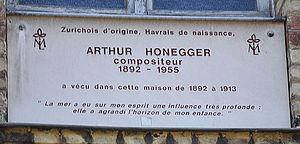
Le Havre (Seine-Maritime, 76)
Arthur Honegger, né au Havre le 10 mars 1892 et mort à Paris le 27 novembre 1955, est un compositeur suisse.